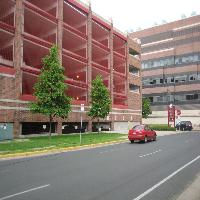
Weather: cloudy or overcast